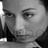
Emotion: neutral